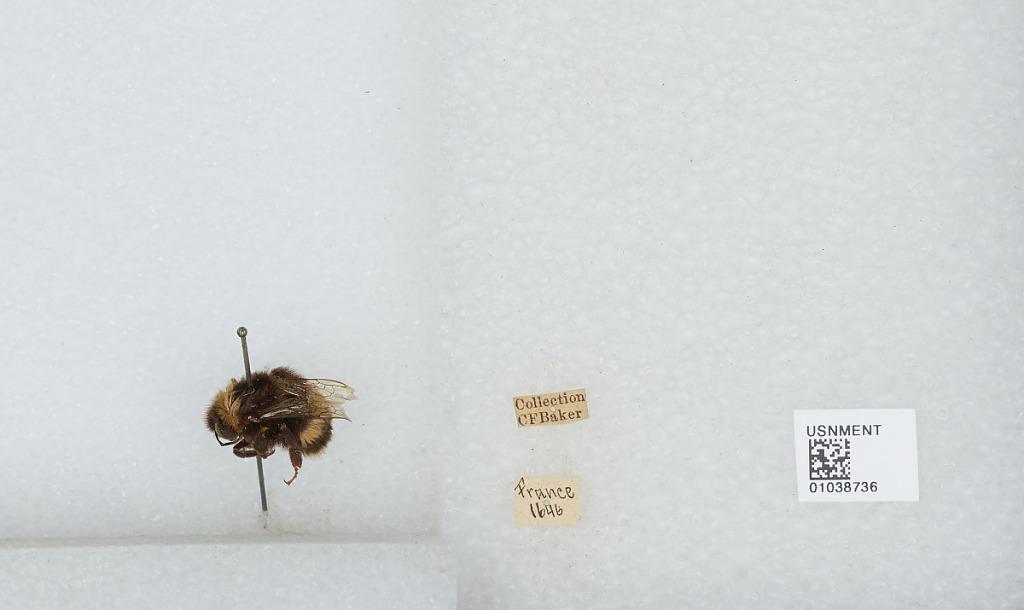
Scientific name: Bombus (Bombus) terrestris (Linnaeus)
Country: France